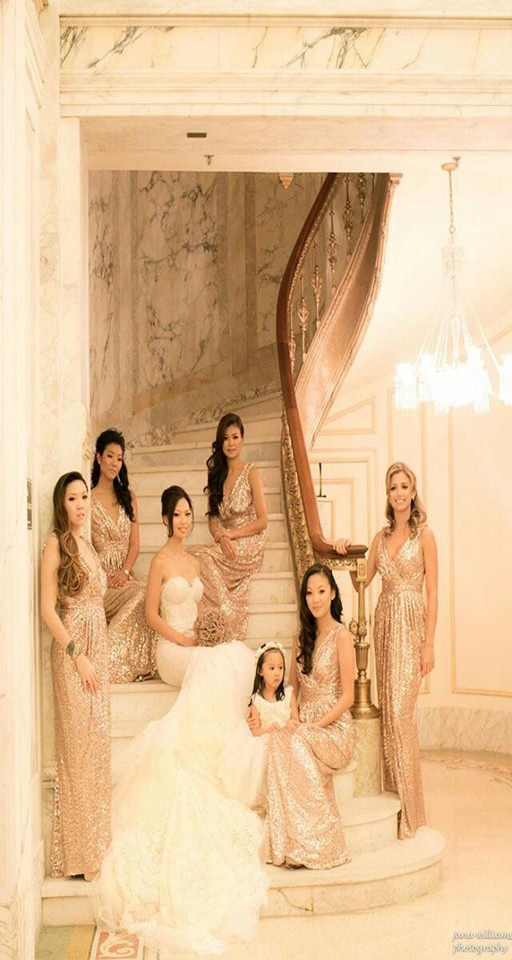
the gold dresses are pretty and i like the style .